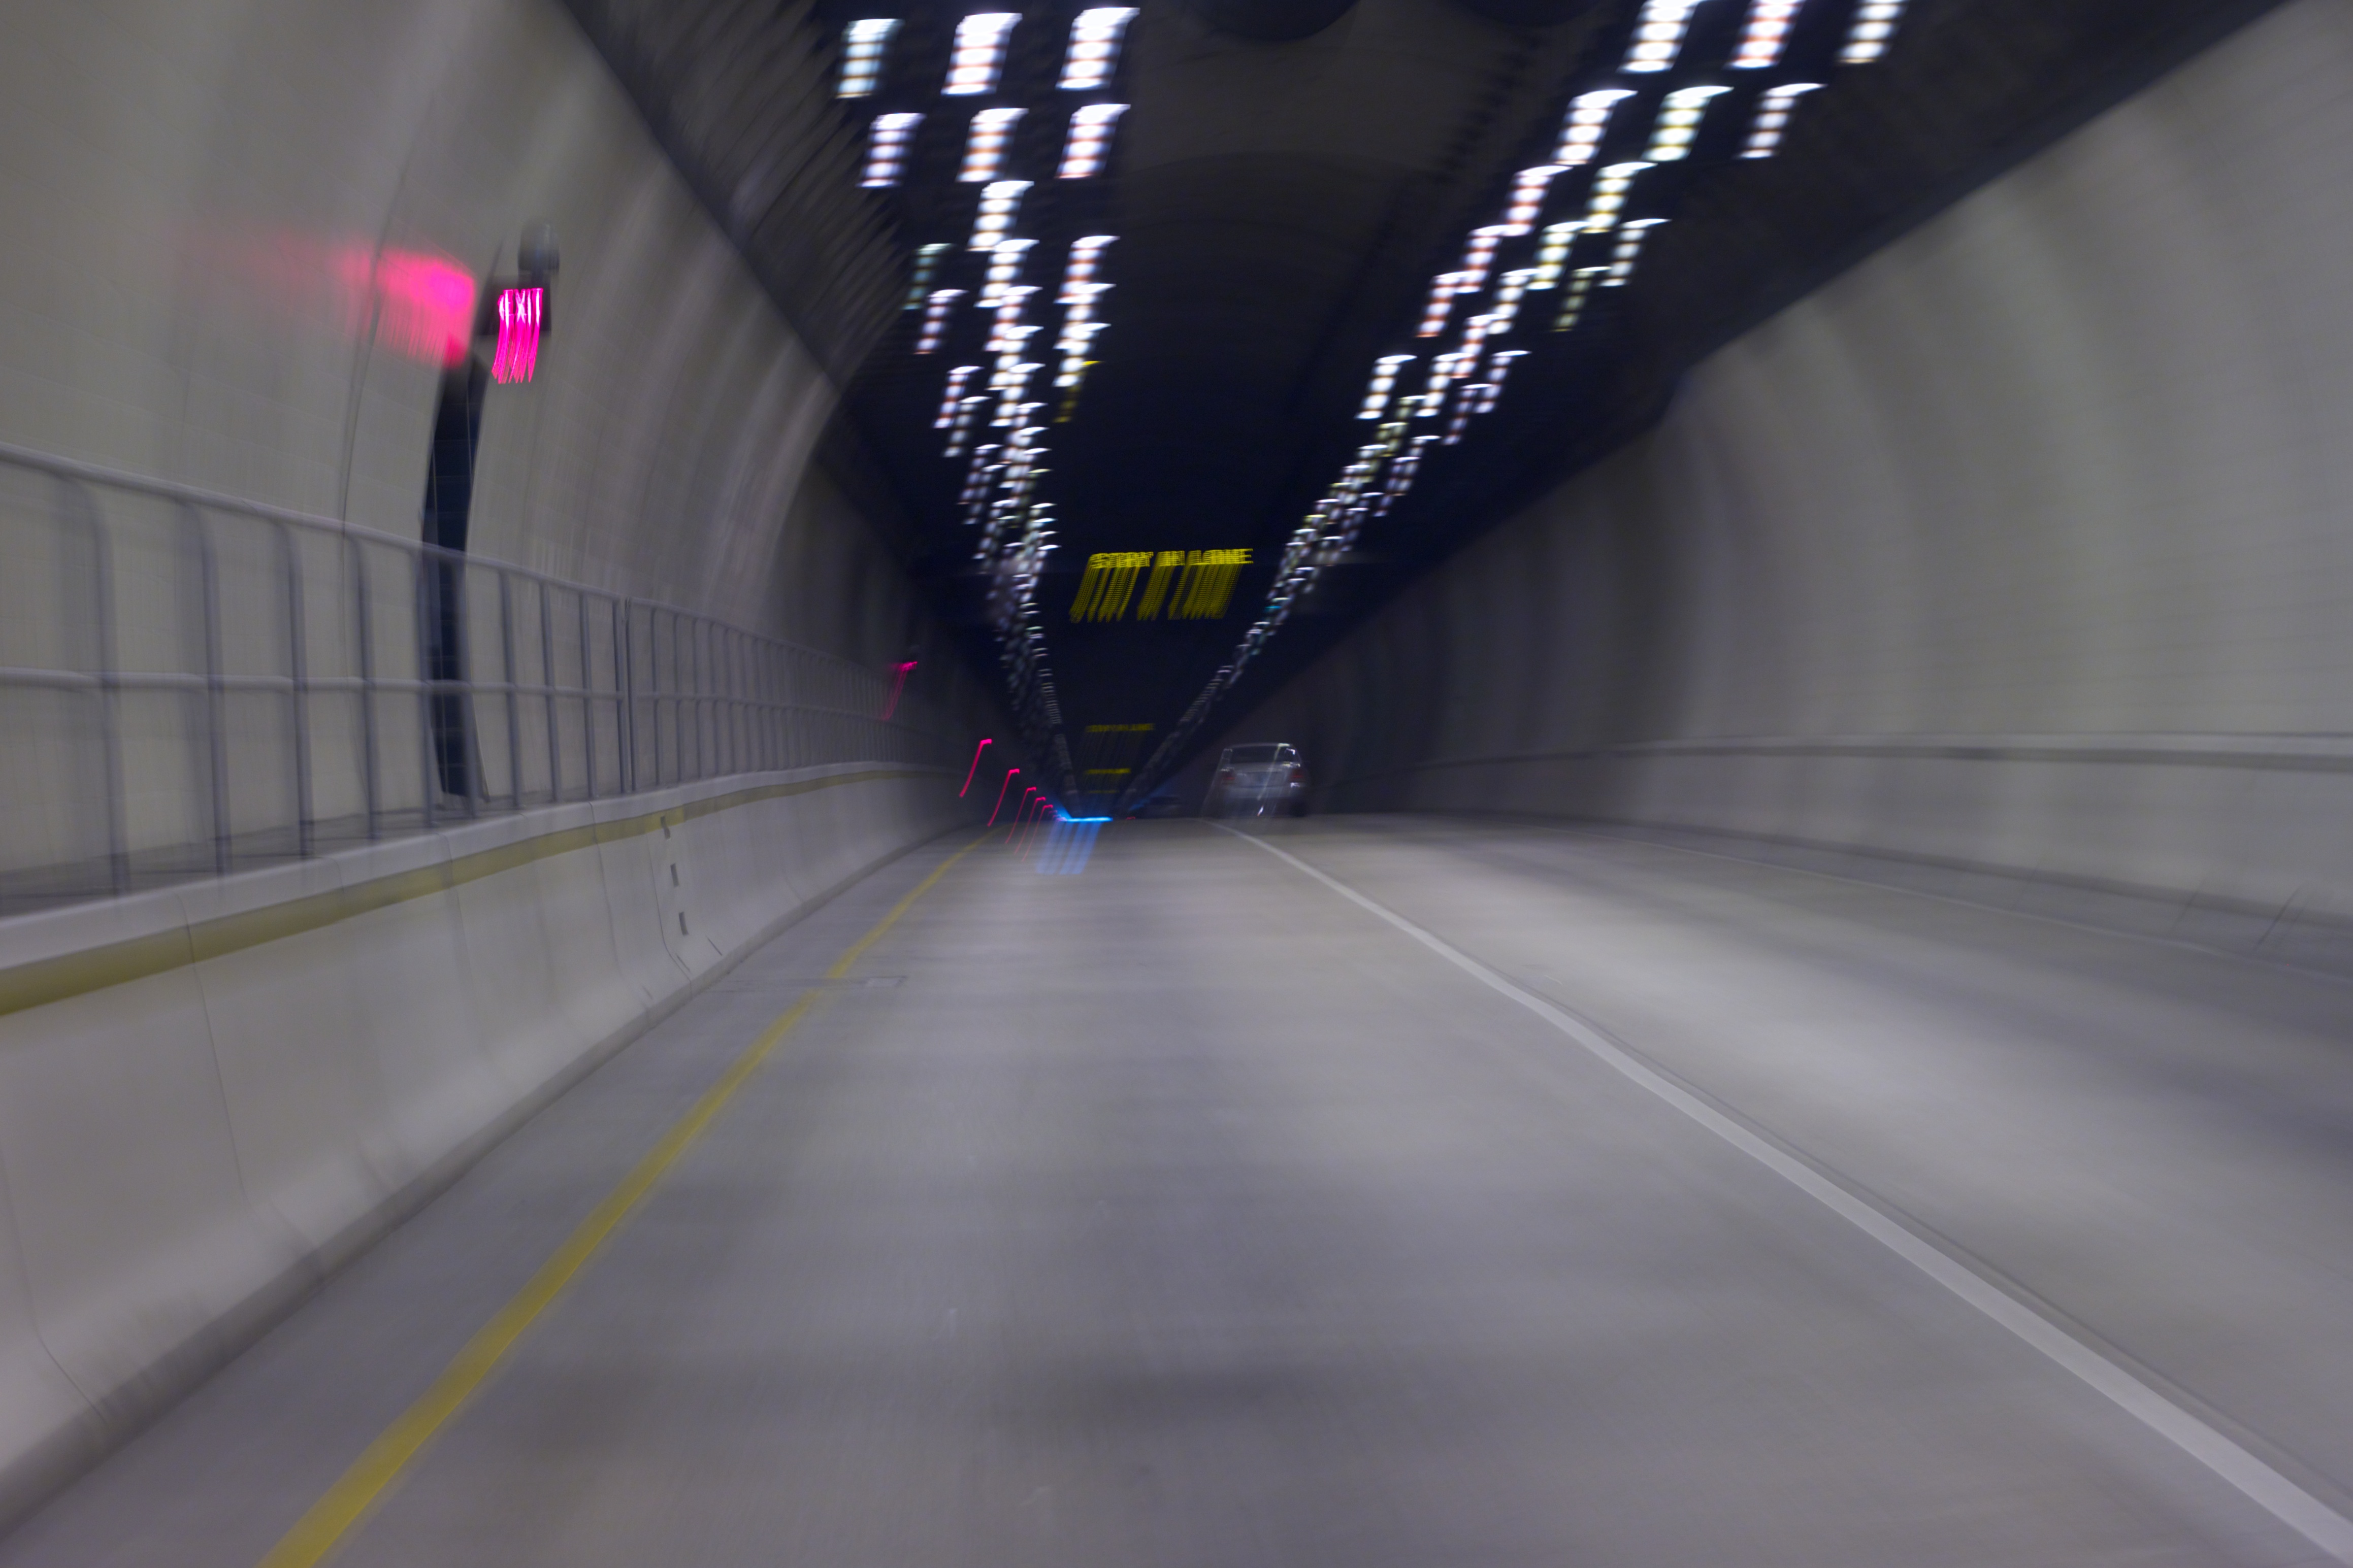
road, highway, tunnel, subway, transport, lane, infrastructure, odyssey